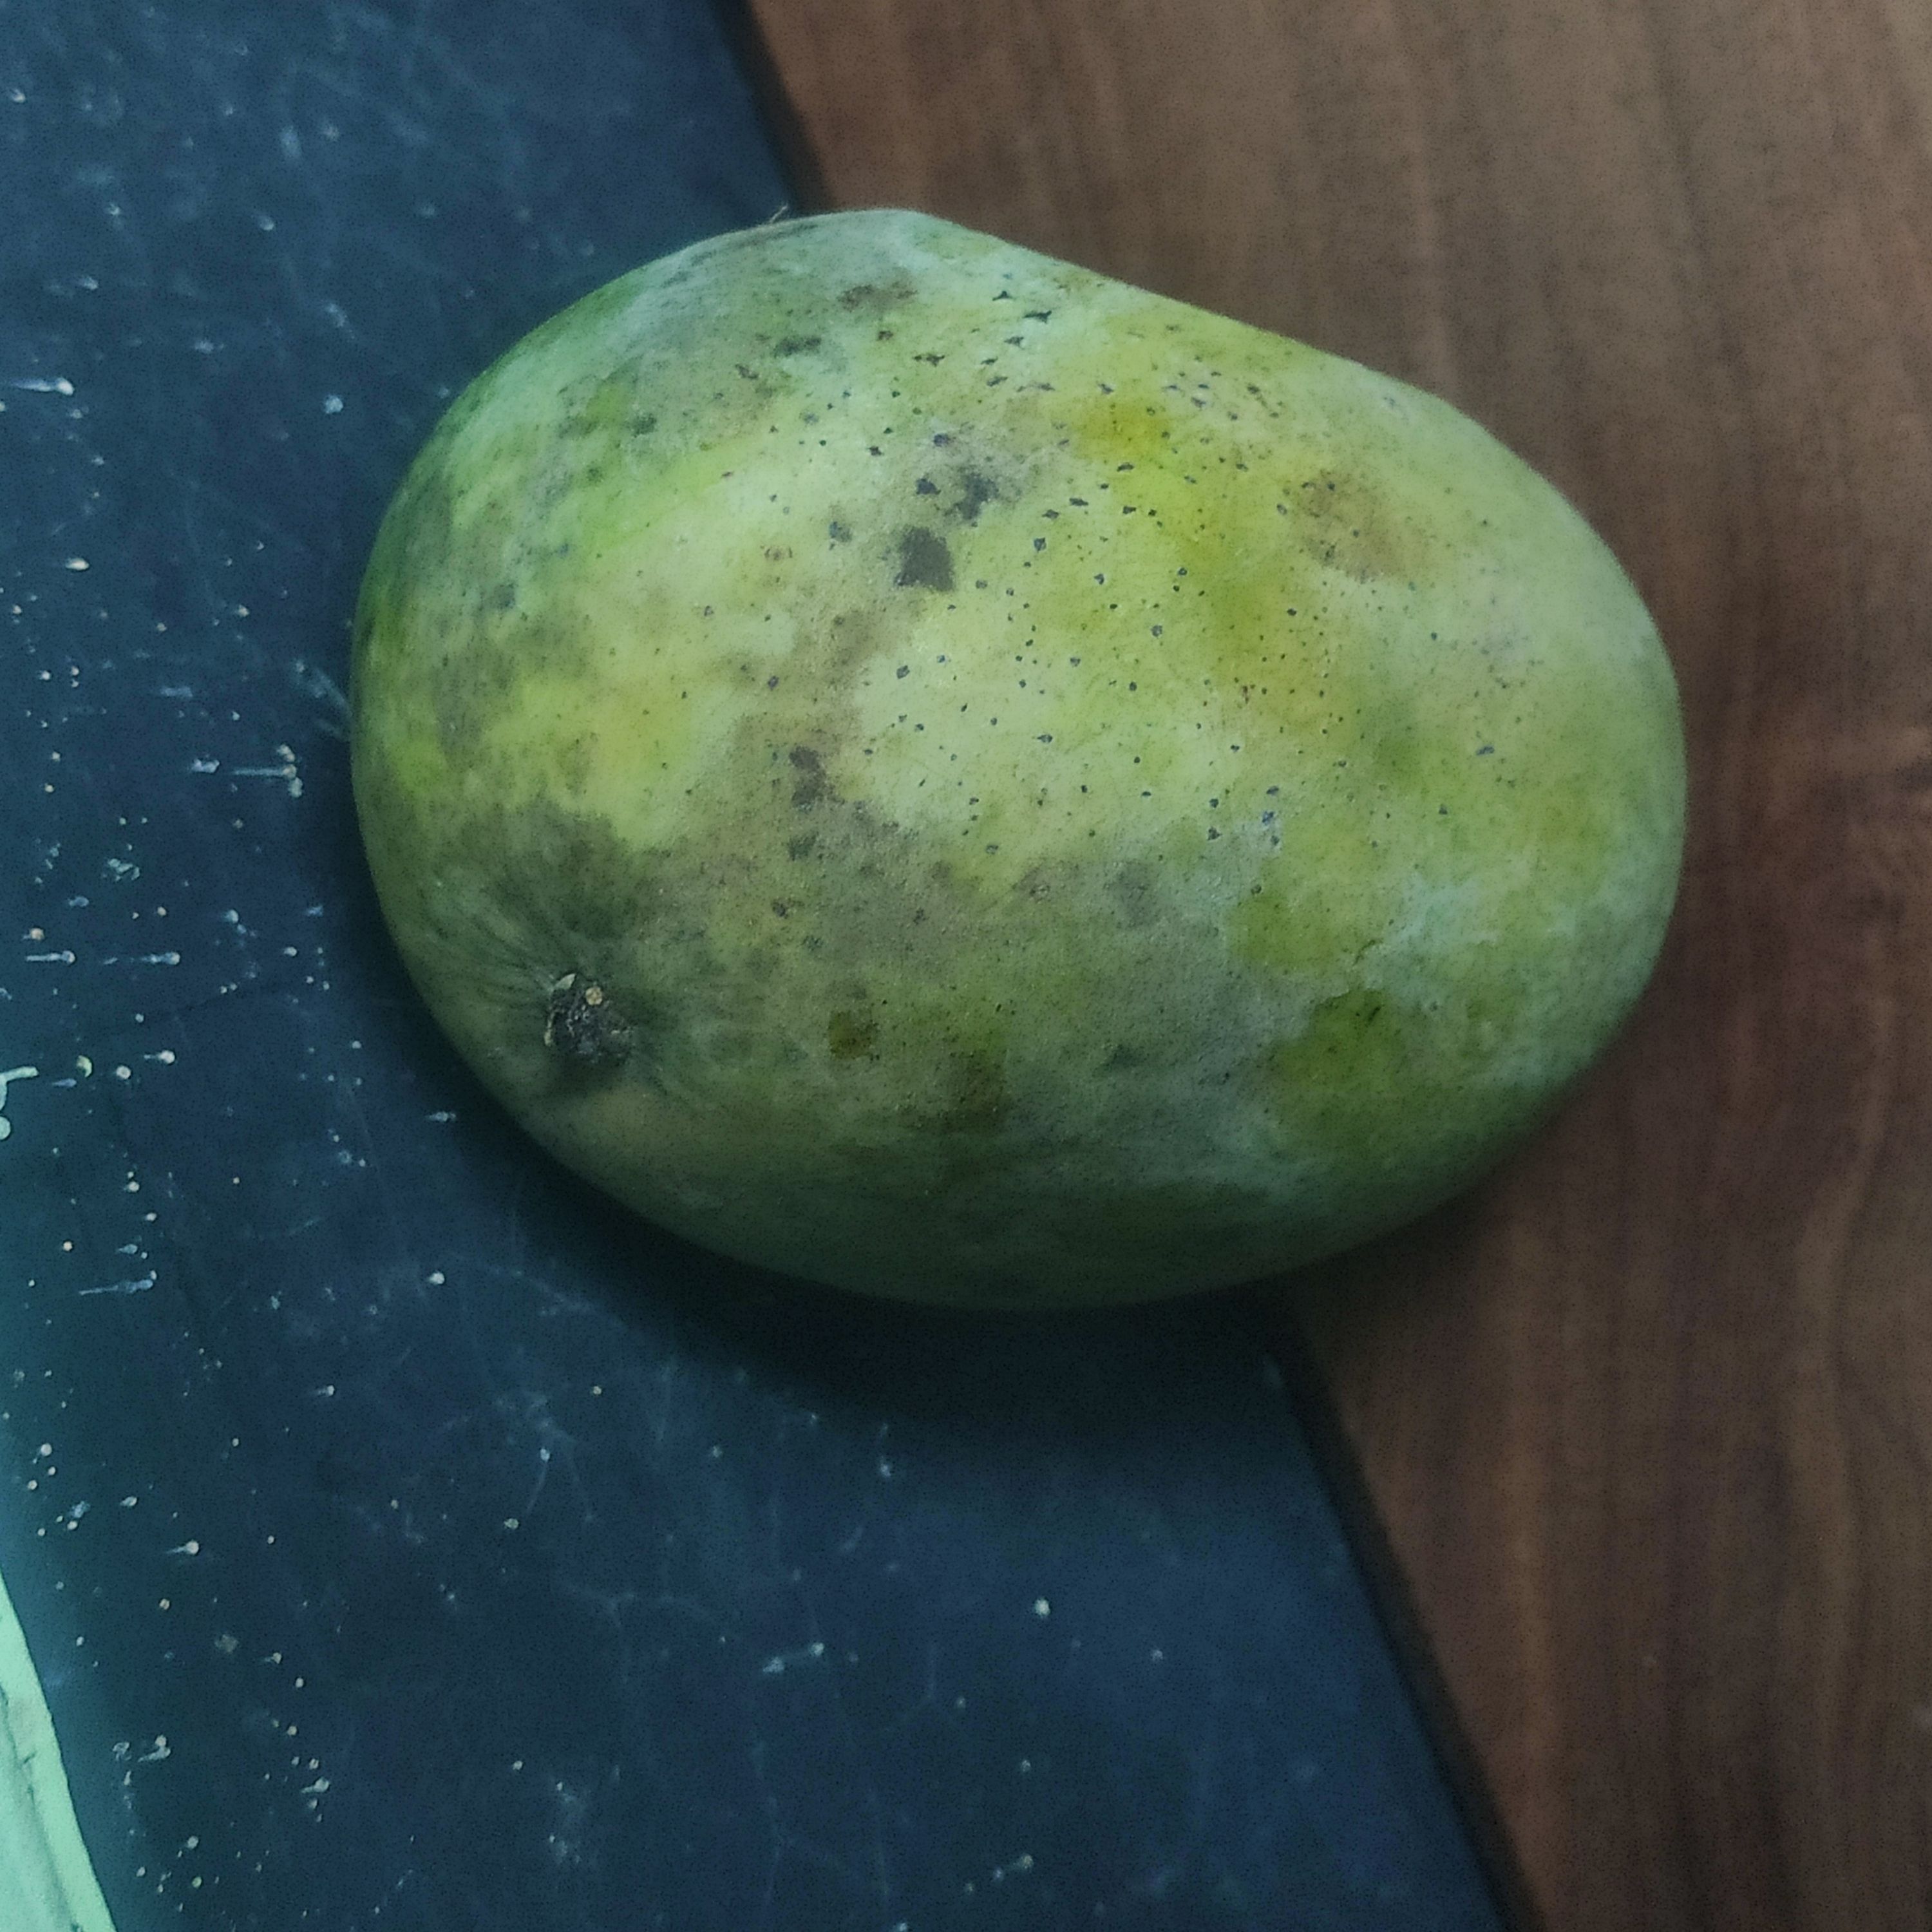
Fruit: mango
Grade: 2nd-grade